Makira Natural Park

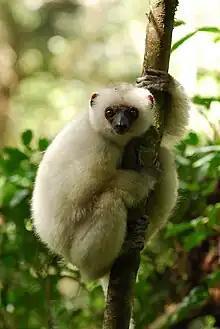
A silky sifaka ("Propithecus candidus)" in Makira Natural Park

Makira Natural Park (also administratively called Makira Forest Protected Area, Makira Protected Area, and Makira Natural Park) is a nature reserve in Madagascar's Northeastern region. In 2001, the Madagascar Ministry of Environment and Forests, in collaboration with the Wildlife Conservation Society (WCS), launched a program to create the 372,470 the Makira Forest Protected Area, with first temporary legal protections provided in 2005 as Makira Protected Area. Formally established as Makira Natural Park (IUCN Category II) in 2012, the site is one of the largest of Madagascar’s protected areas and encompasses 372,470 hectares of strictly protected forest buffered by more than 350,000 hectares of community-managed forests. The Makira Natural Park is managed by WCS on behalf of the Government of Madagascar under a delegated management contract.